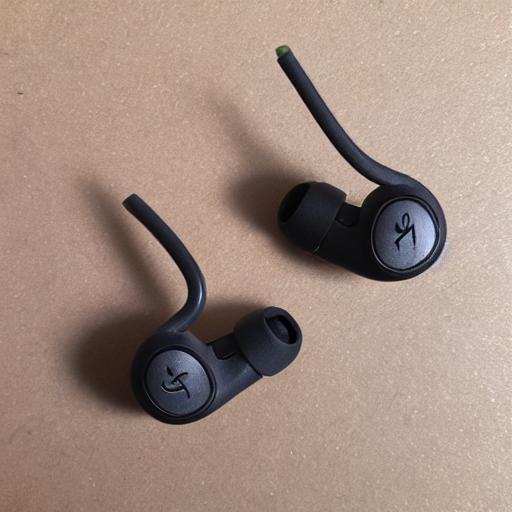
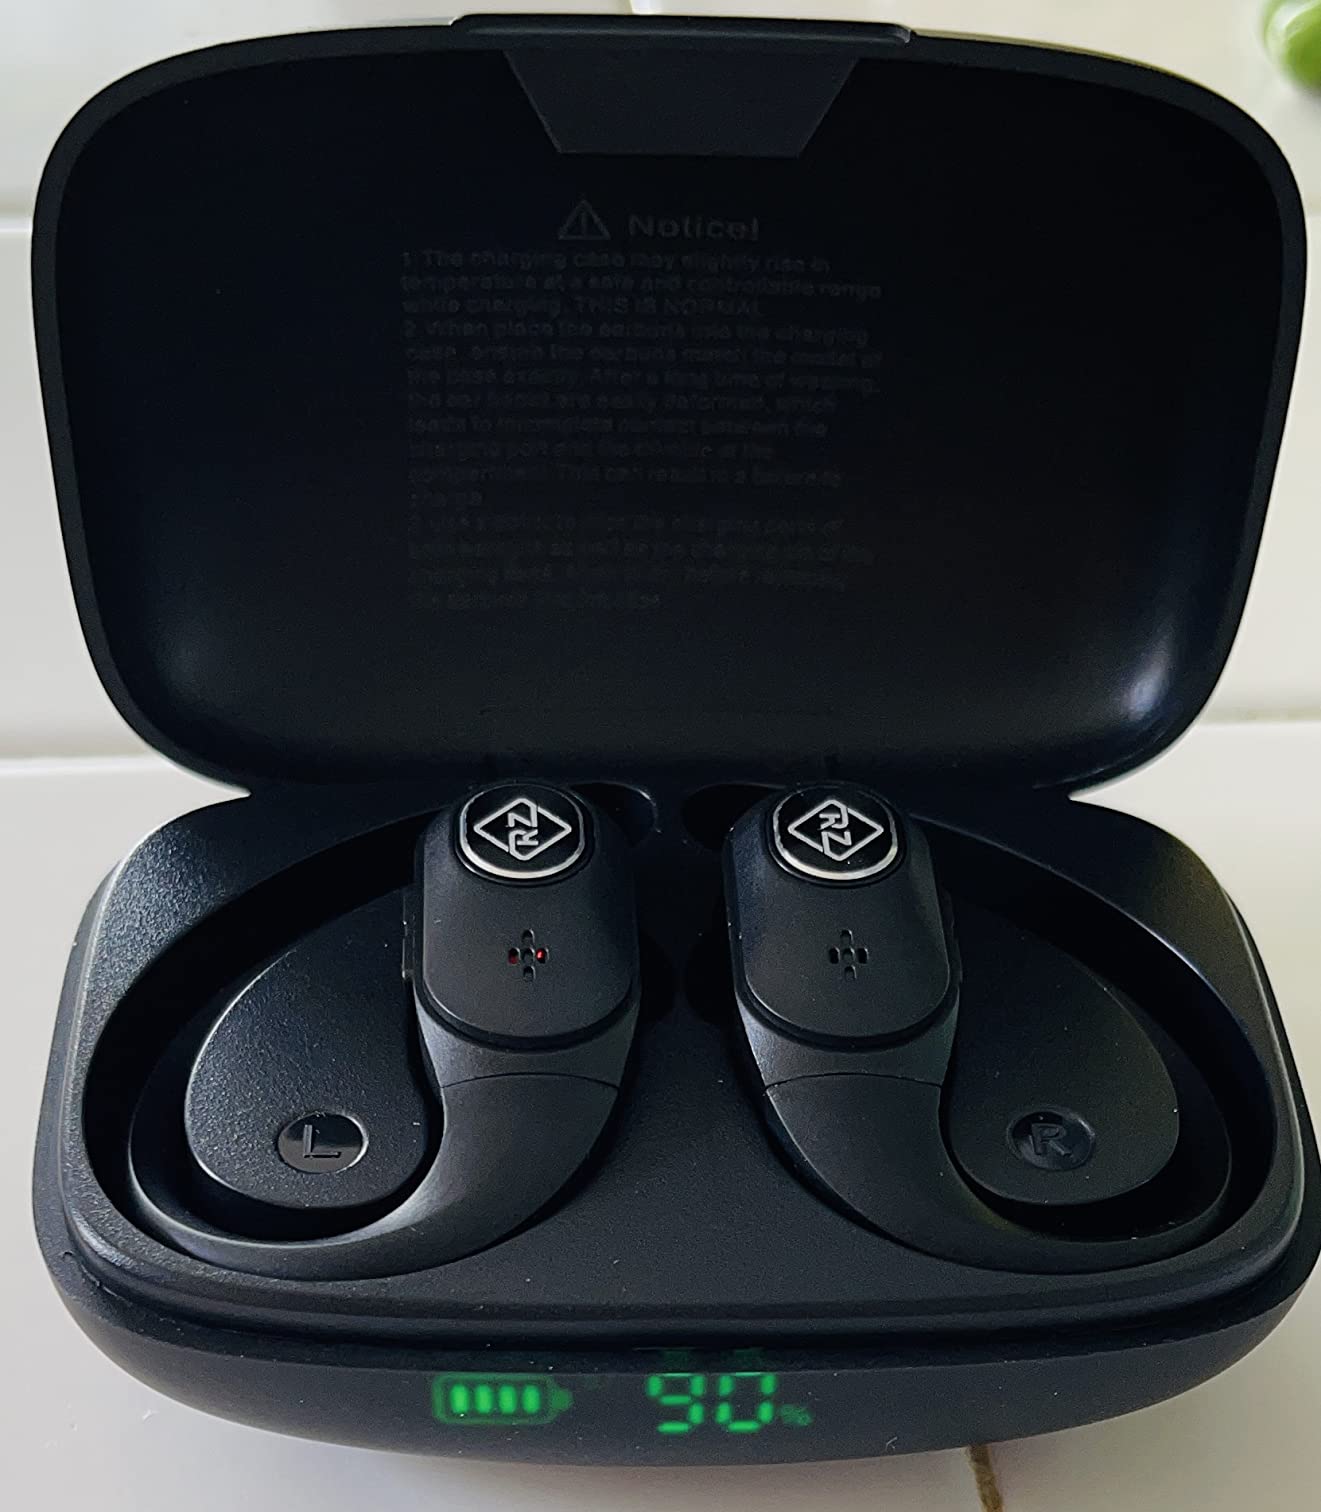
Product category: earbuds
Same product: no